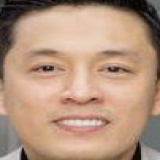
ca sĩ Lam Trường